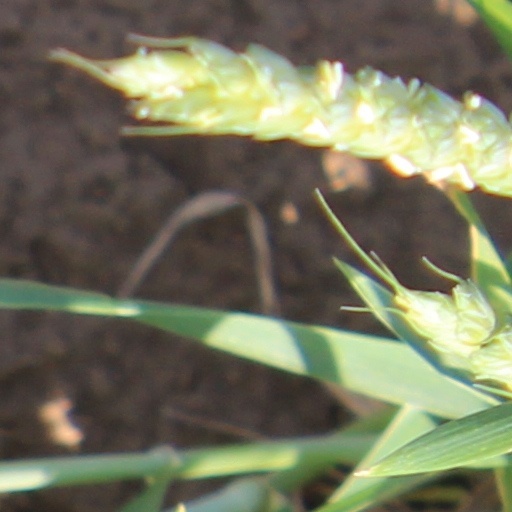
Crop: wheat